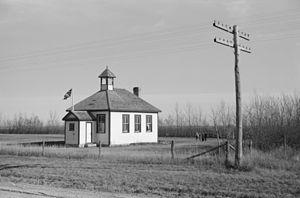
Killarney-Turtle Mountain est une municipalité rurale du sud du Manitoba. Sa population s'établit à environ 2 300 personnes en 2005. Killarney est située à 20 km au nord de la frontière américaine, 100 km au sud de Brandon et 250 km au sud-ouest de Winnipeg.